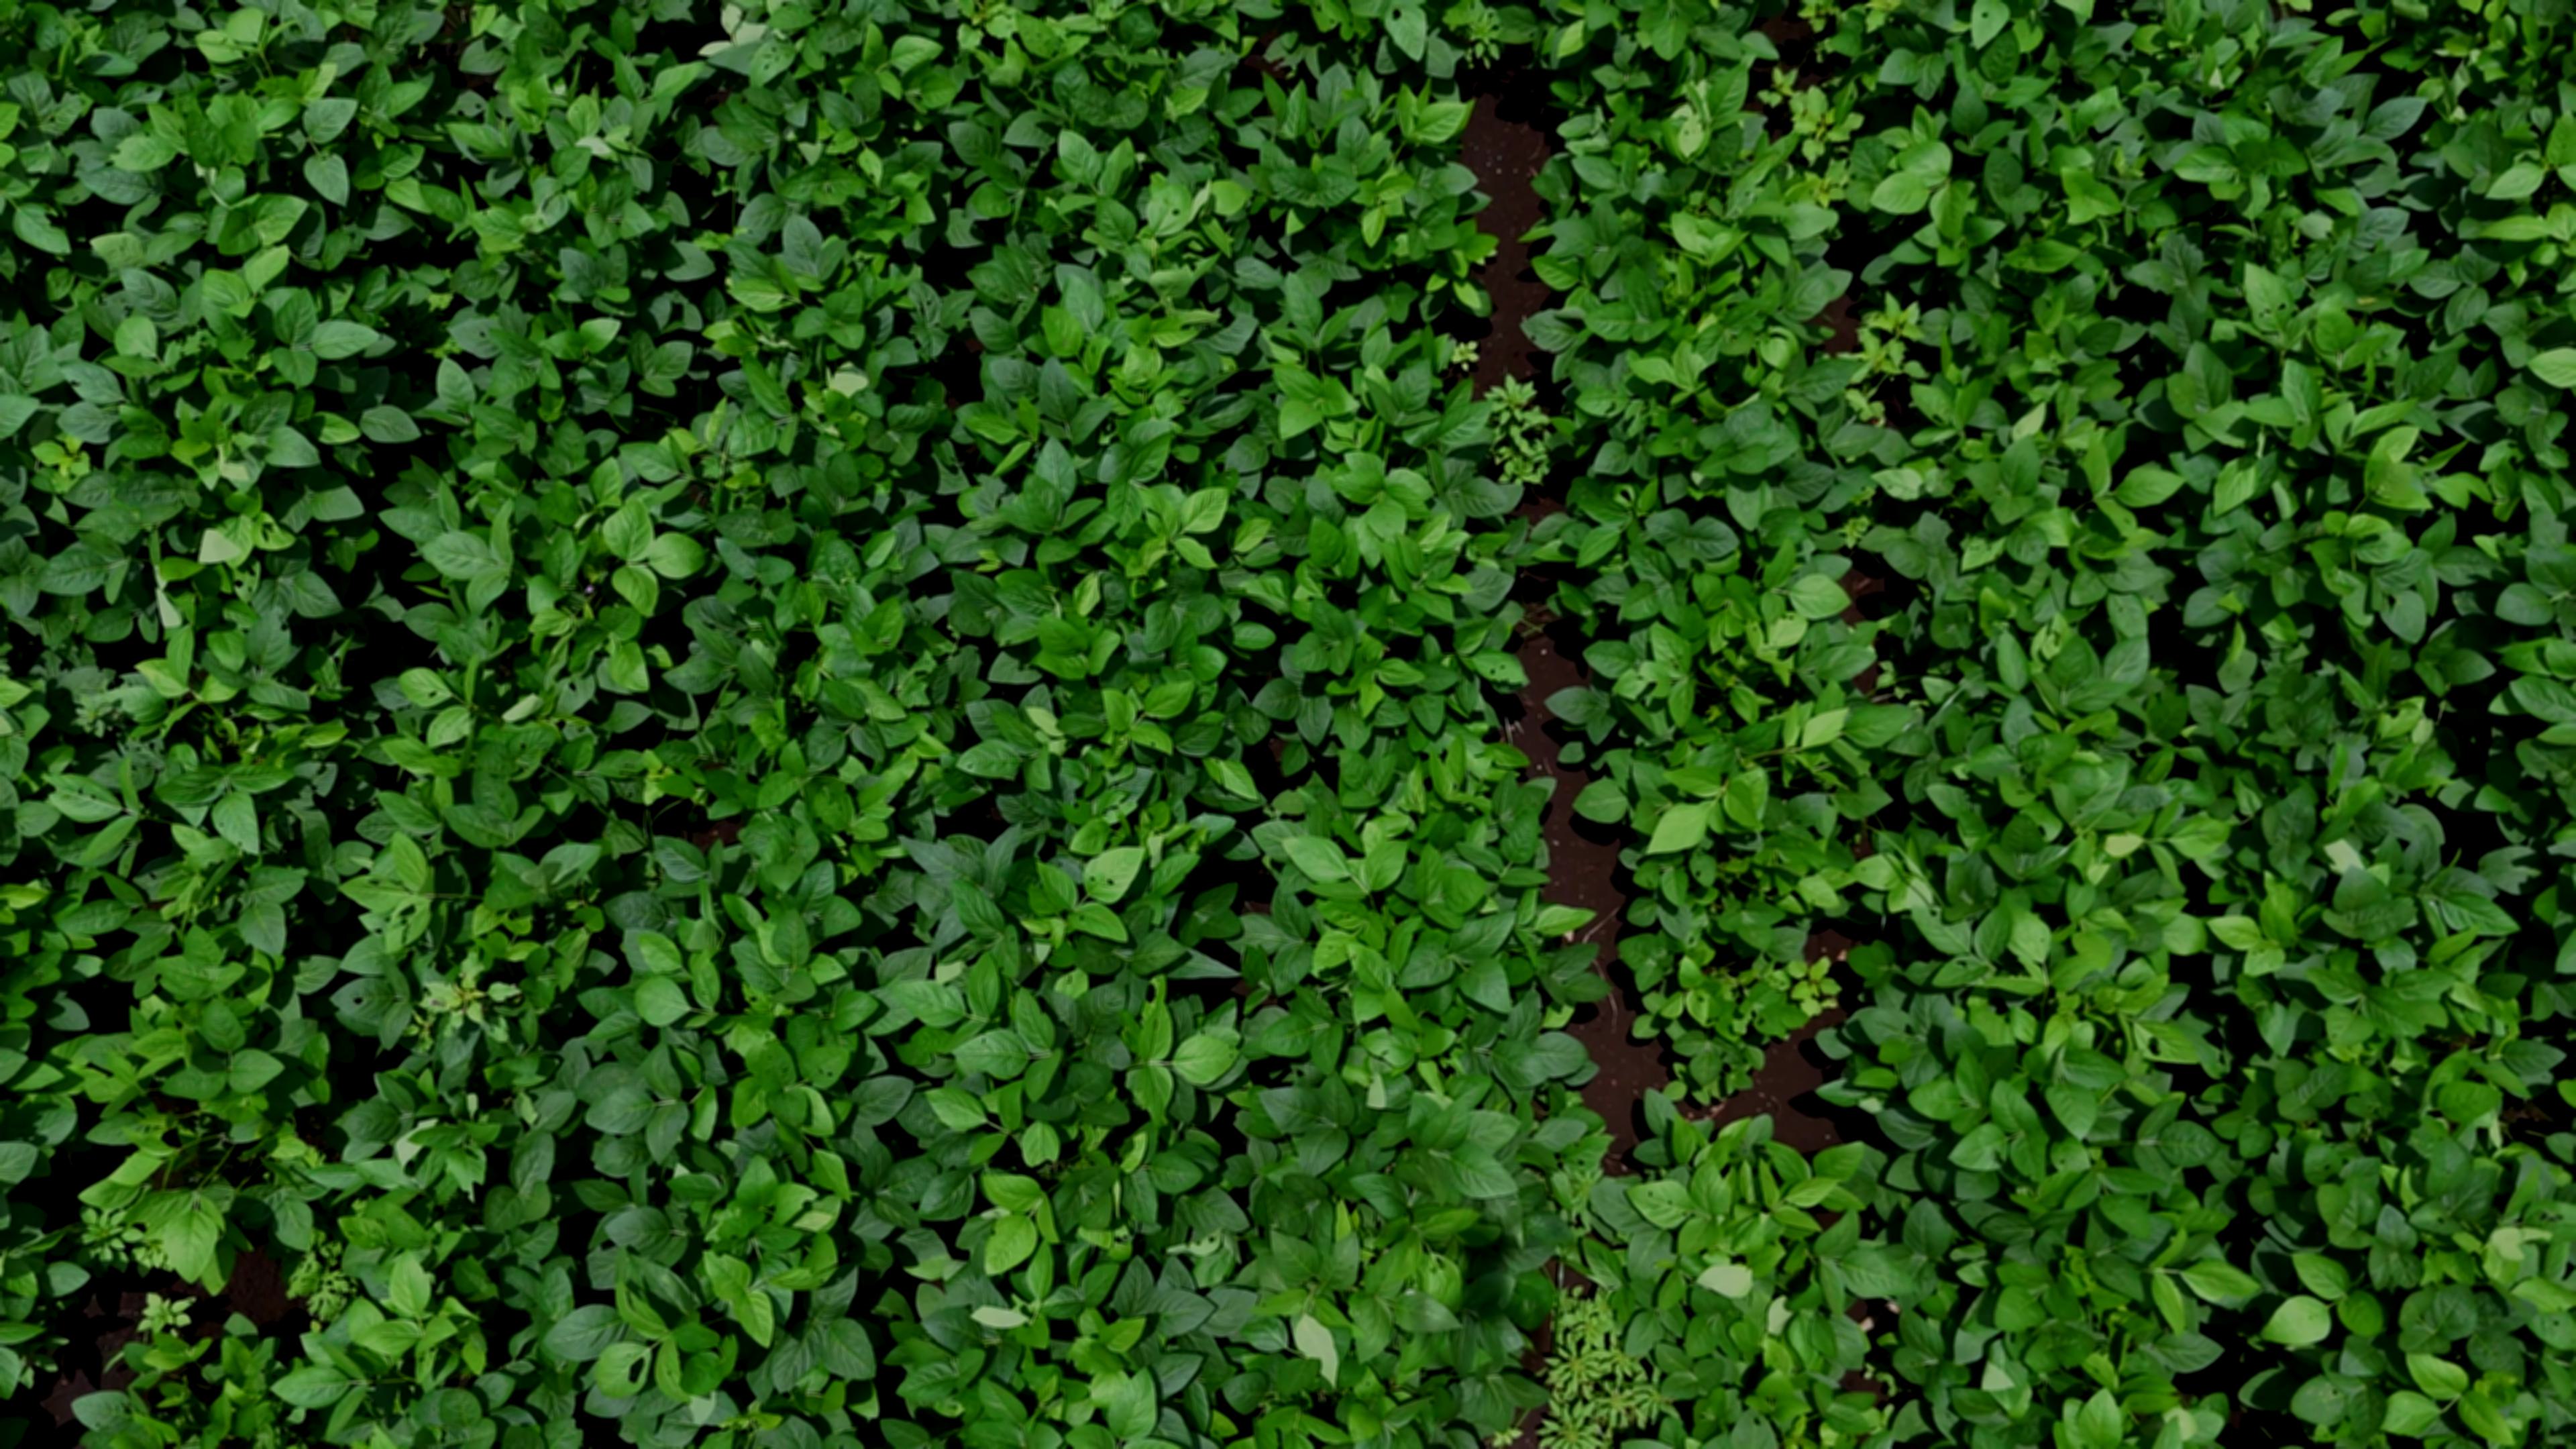
Label: Healthy